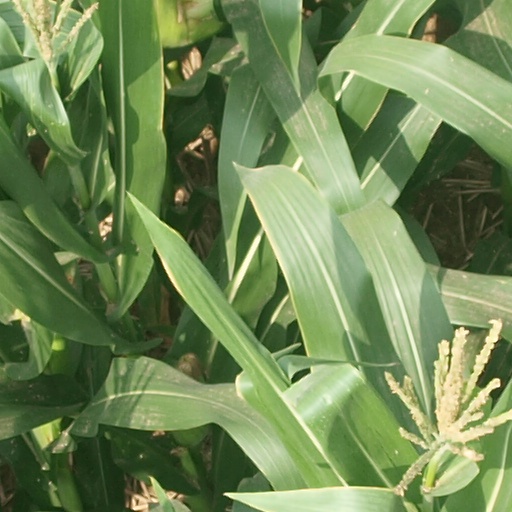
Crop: maize; corn